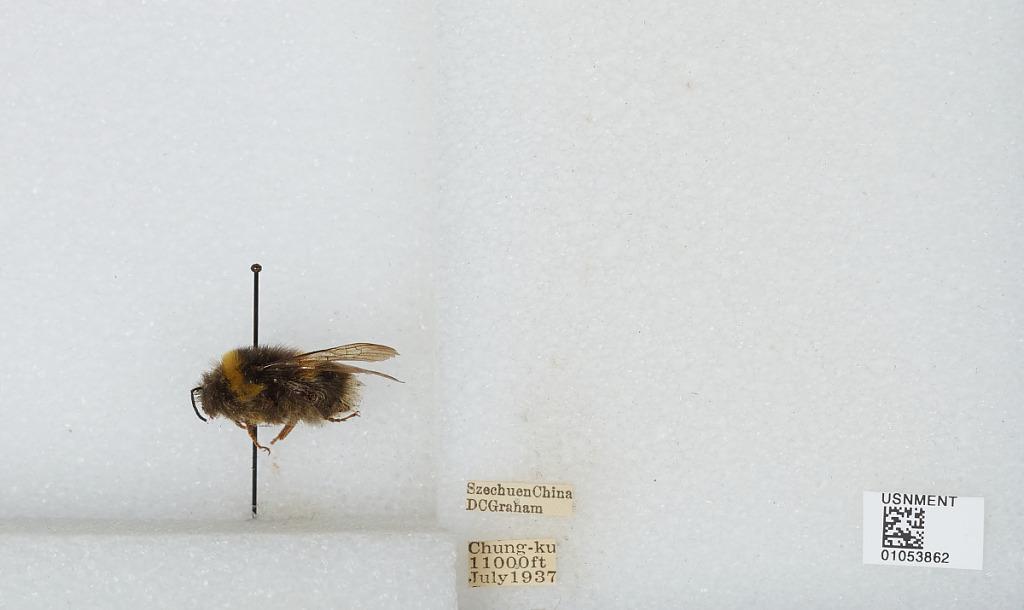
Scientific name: Bombus sp.
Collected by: D. Graham
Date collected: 1937-7-
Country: China
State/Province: Sichuan
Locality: Chung-ku